Imperial Brands

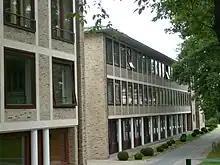
The former Reemtsma head office in Hamburg, Germany, pictured in July 2009

In 1902, the Imperial Tobacco Company and the American Tobacco Company agreed to form a joint venture: the British-American Tobacco Company Ltd. The parent companies agreed not to trade in each other's domestic territory and to assign trademarks, export businesses, and overseas subsidiaries to the joint venture.